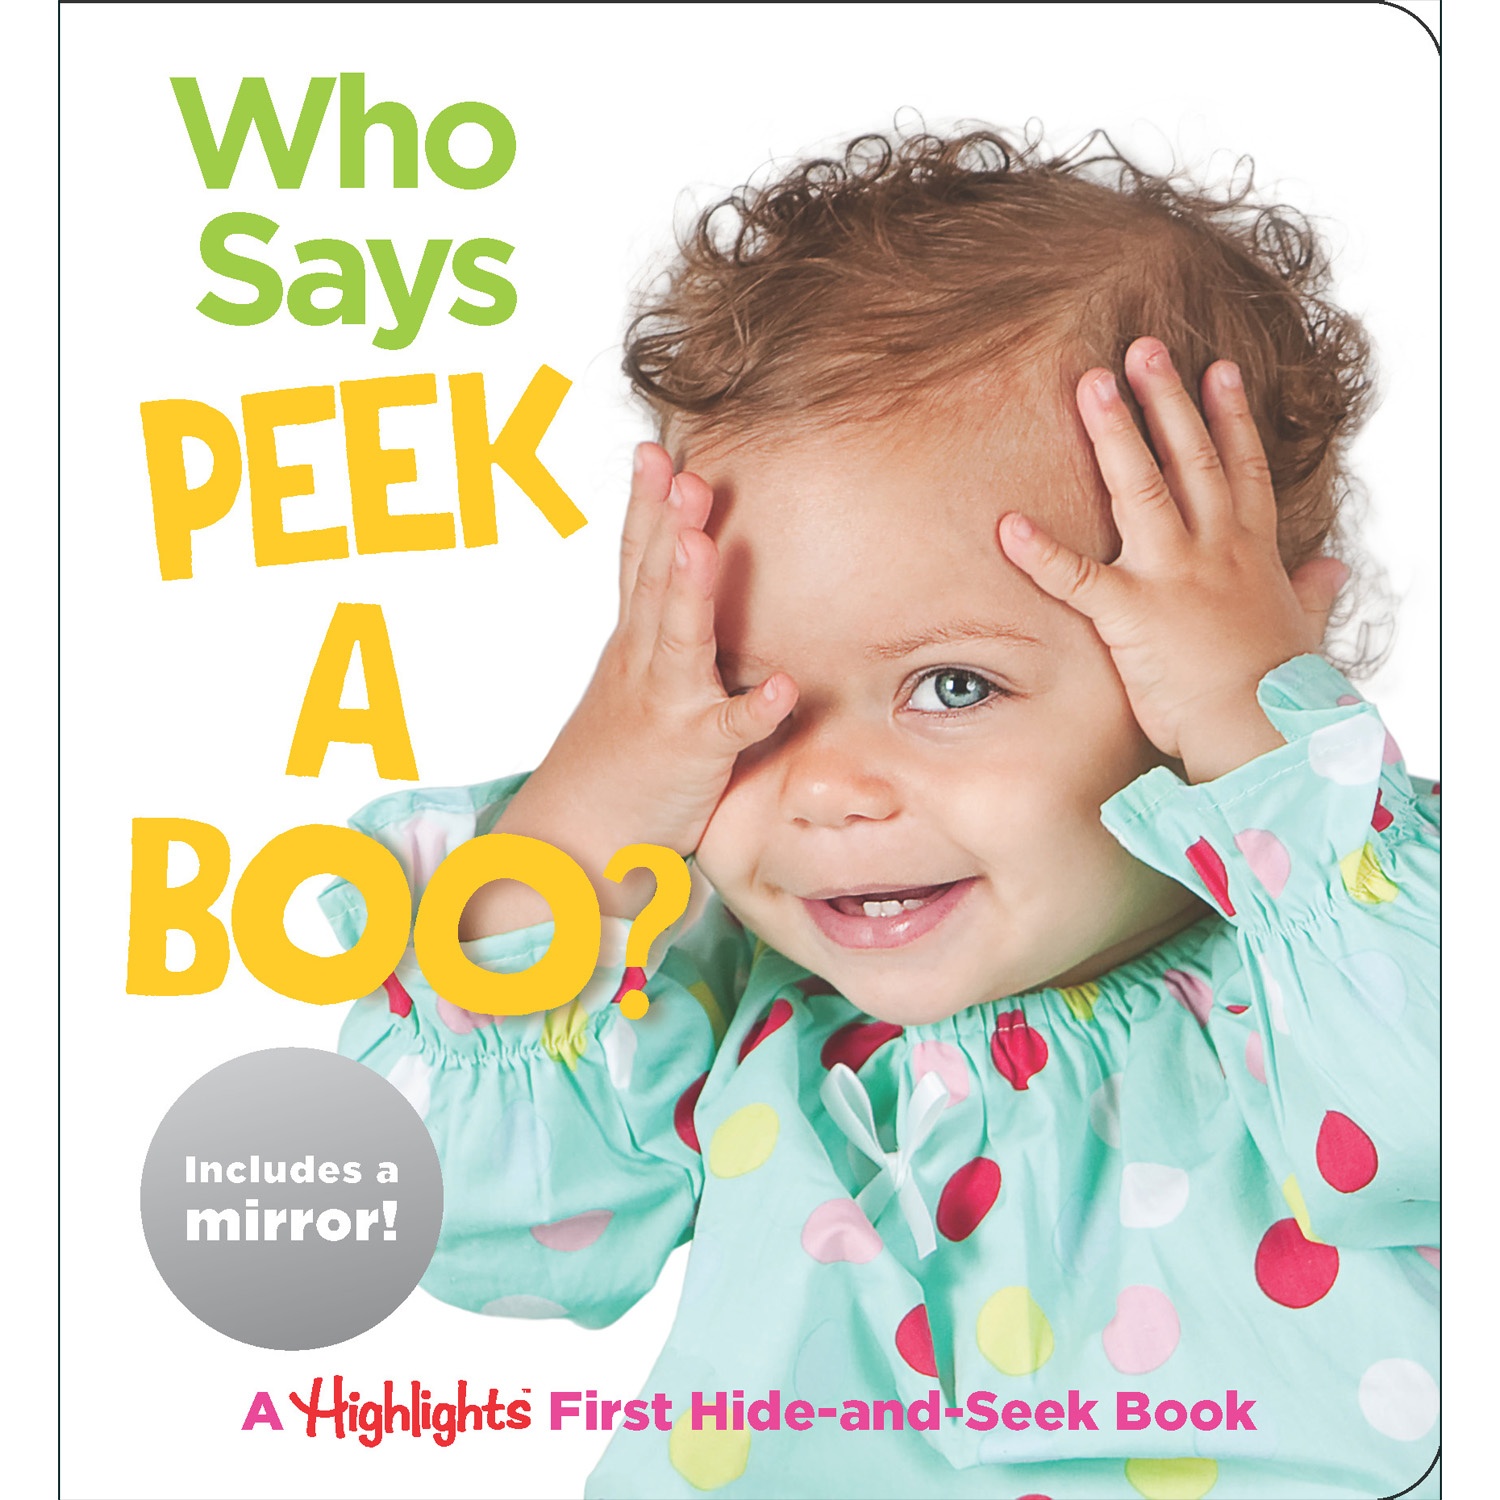
Baby Mirror Who Says Peekaboo Board Book
MPN: 006597 UPC: 781684379132 This fun hide-and-seek board book is a great way to introduce little ones to the game of peekaboo. Irresistible baby animals play the game with cute tots, leading to a mylar mirror at the end of the book, where Baby can practice saying his own peekaboos. Every page pairs simple, repetitive and rhyming say-aloud words with photos of happy babies and animals, to encourage listening and speaking skills. It boosts Baby’s use of language, plus early learning concepts like animal identification and rhyming. Key Features : Baby's first-hide-and-seek board book has irresistible opportunities for parents, caregivers, and babies to play peekaboo together.Every sturdy page pairs simple, repetitive, and rhyming say-aloud words with bright photos of babies and animals, which encourages listening and speaking skills.Highlights is the trusted brand that believes children are the world's most important people. Our flagship magazine, Highlights, is the #1 most-read children's magazine in the country.With over 80% brand recognition, our award-winning magazines, bestselling story and puzzle books, and groundbreaking education books deliver on the Highlights promise of helping children become their best selves through exceptional, high-quality products for children. SKU: ERSHFC9781684379132
Brand: Highlights For Children
Category: Baby & Toddler > Baby Toys & Activity Equipment > Baby Activity Toys